Bonaventure Laurens

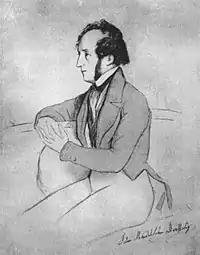
Felix Mendelssohn, 1842, pencil drawing, J-J Bonaventure Laurens

A musician and great lover of music, he came into contact with the foremost composers of the time (Felix Mendelssohn, Frédéric Chopin, Robert Schumann, Clara Schumann, Johannes Brahms, Franz Liszt, Stephen Heller, etc.) and participated in the 19th-century German rediscovery of Johann Sebastian Bach, often called the Bach Revival or Awakening. He also unearthed musical manuscripts by Elzéar Genêt, known as "Il Carpentrasso", a Renaissance composer attached to the Vatican.